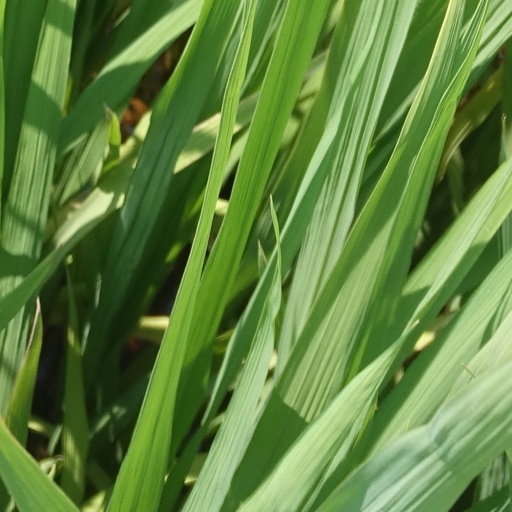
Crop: rice